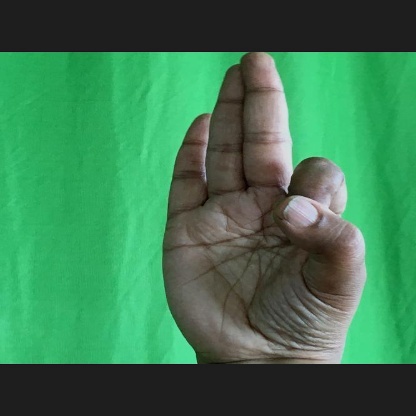
Mudra: Aralam